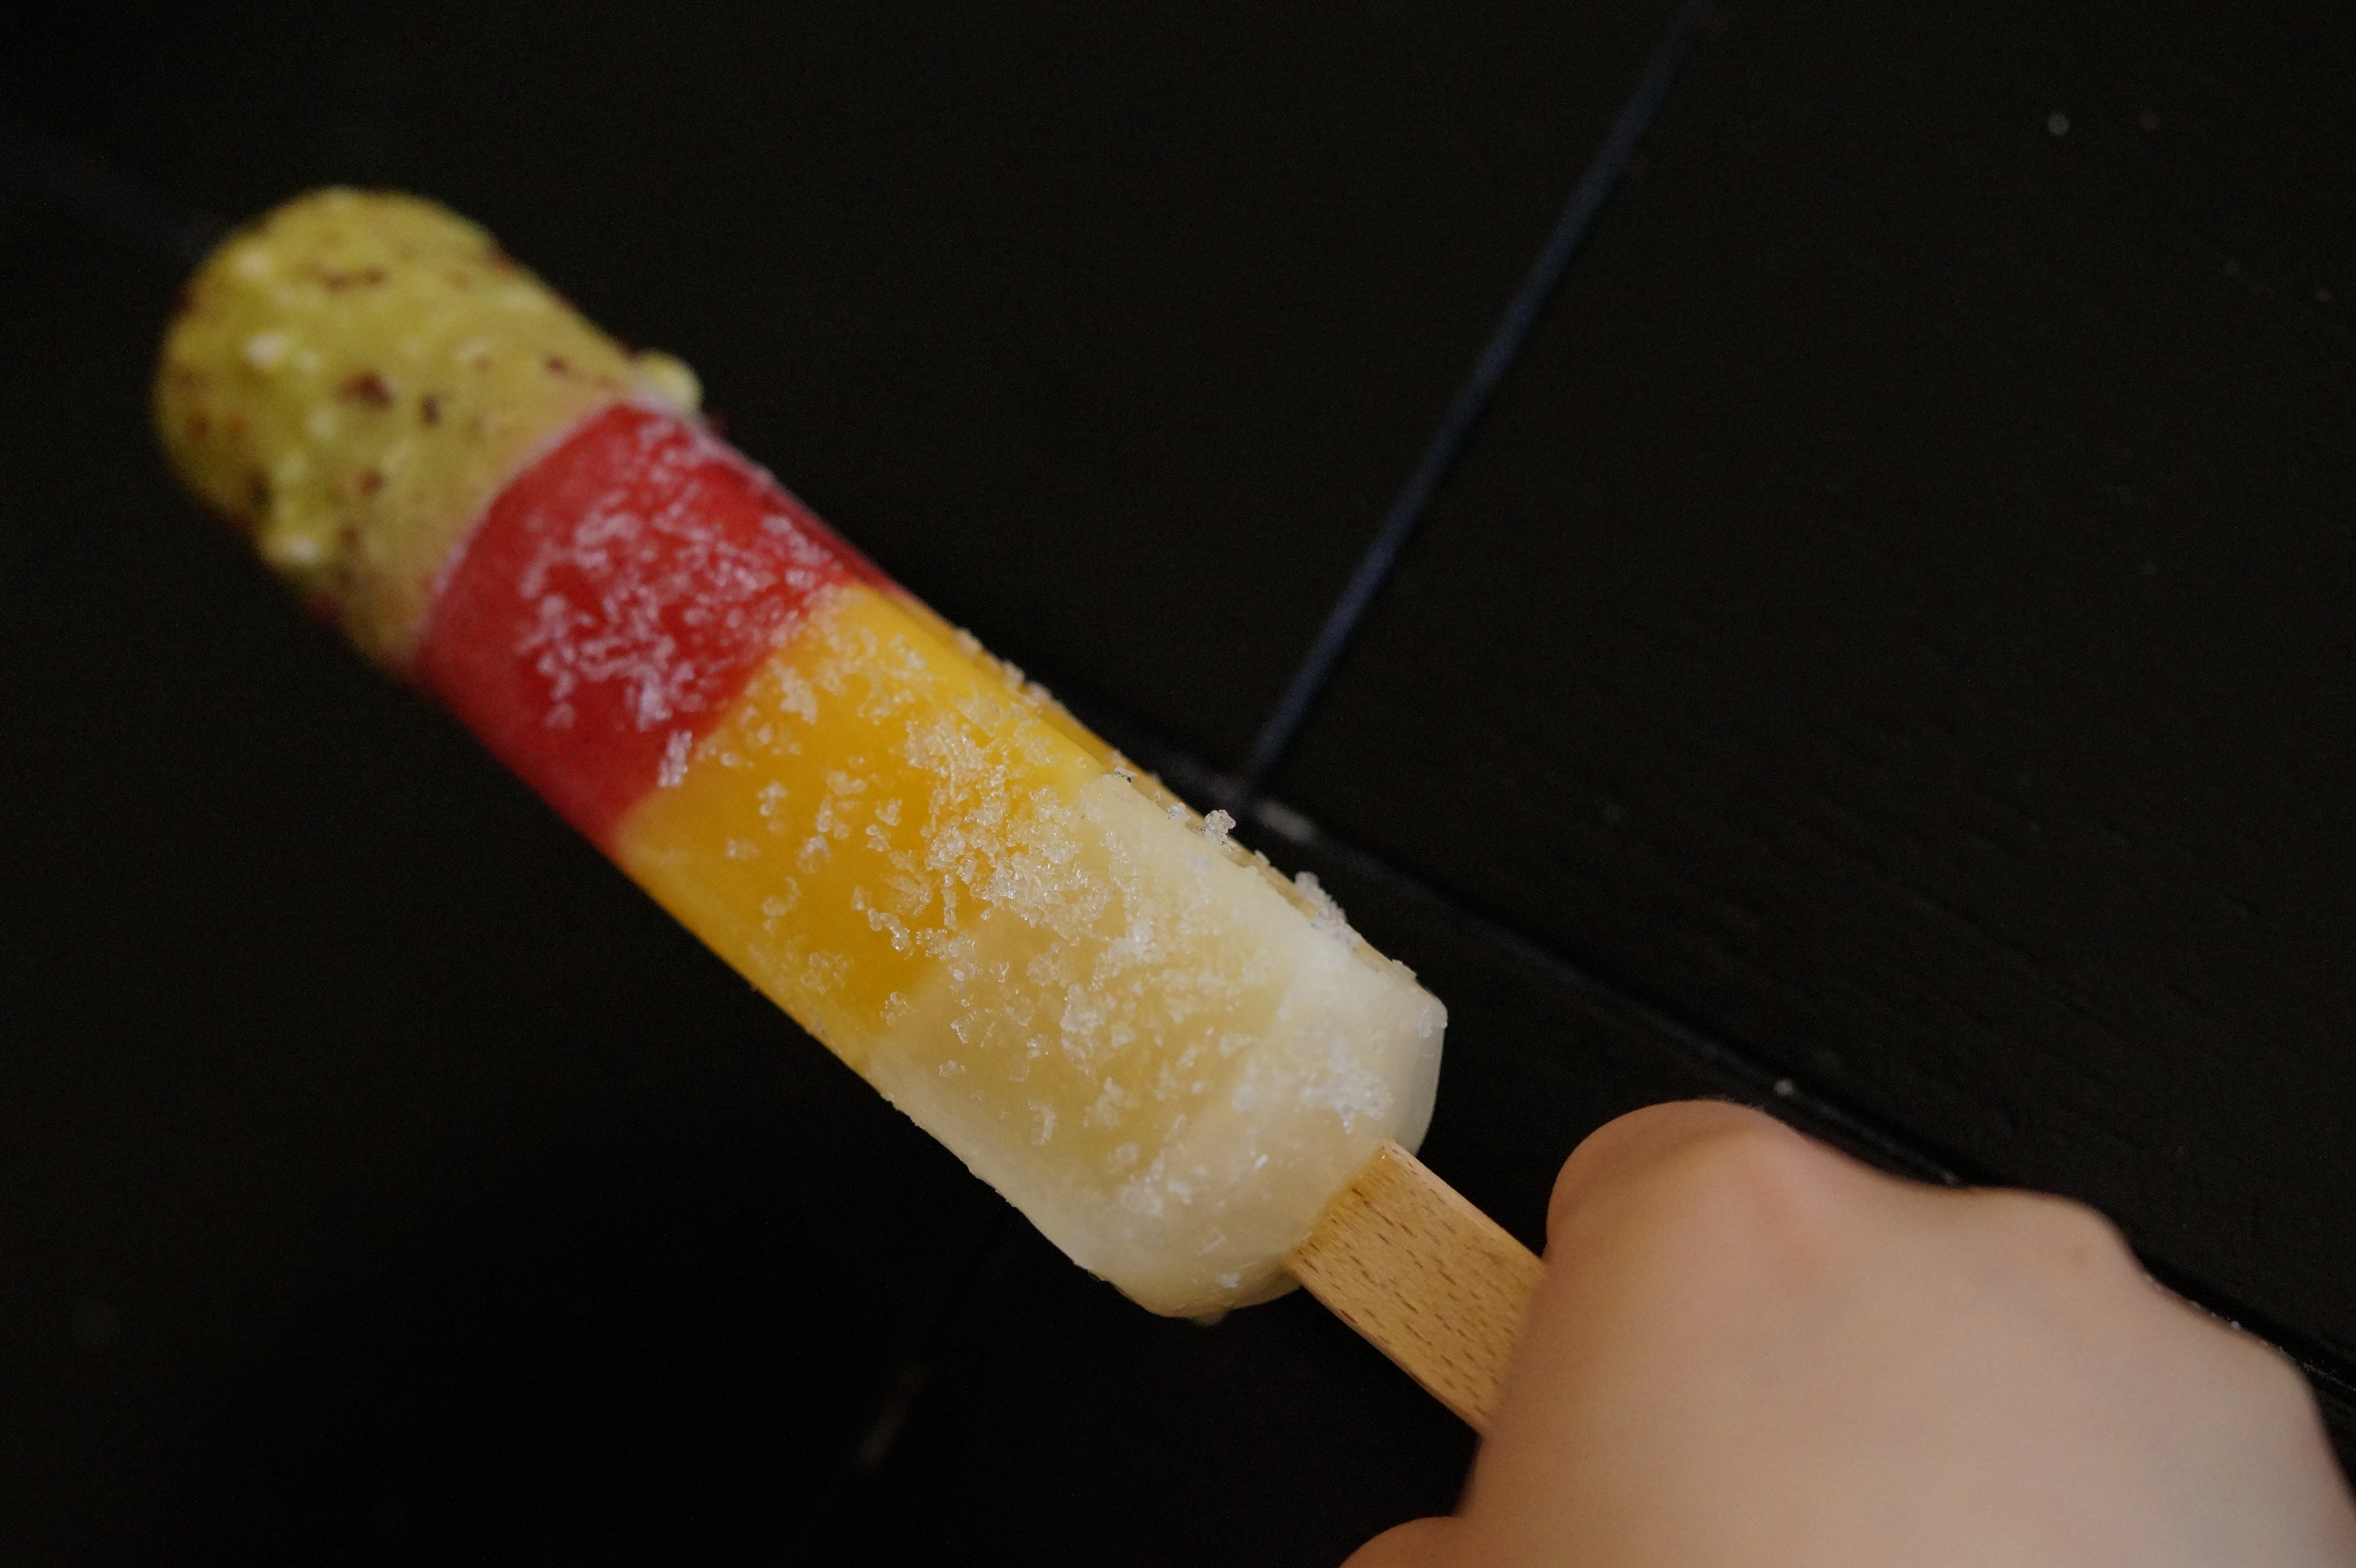
cold, sweet, summer, ice, food, produce, child, colorful, dessert, eat, cuisine, delicious, children, refreshment, enjoy, sweetness, treat, eating ice cream, cactus ice cream, flavored ice, ice the stalk, cold cool